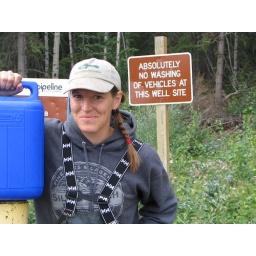
Leslie filling up on water from the spring near the Hot Spot Cafe on the haul road